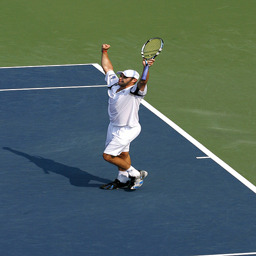
A man on a tennis court cheering with his racket raised.
A man is standing on a tennis court celebrating with a racket in the air.
A man with a tennis racket standing on a court.
A tennis player celebrating on a blue tennis court.
A man holding a racquet on top of a tennis court.